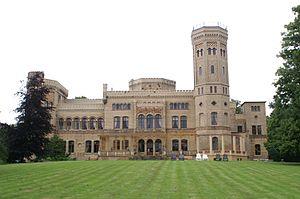
Le château de Neetzow est un château néogothique du Mecklembourg-Poméranie-Occidentale construit par Friedrich Hitzig dans le village de Neetzow.